Anne Hilarion de Tourville

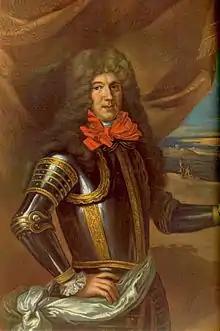
Portrait of de Tourville

Anne-Hilarion de Costentin, Comte de Tourville (24 November 1642 – 23 May 1701) was a French Navy officer who served under King Louis XIV. Born in Paris, he was made a Marshal of France in 1693. Tourville is considered by some as one of the most talented naval officers in French military history.